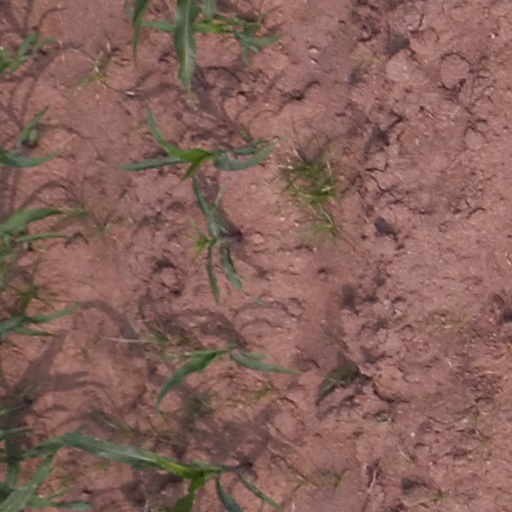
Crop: maize; corn